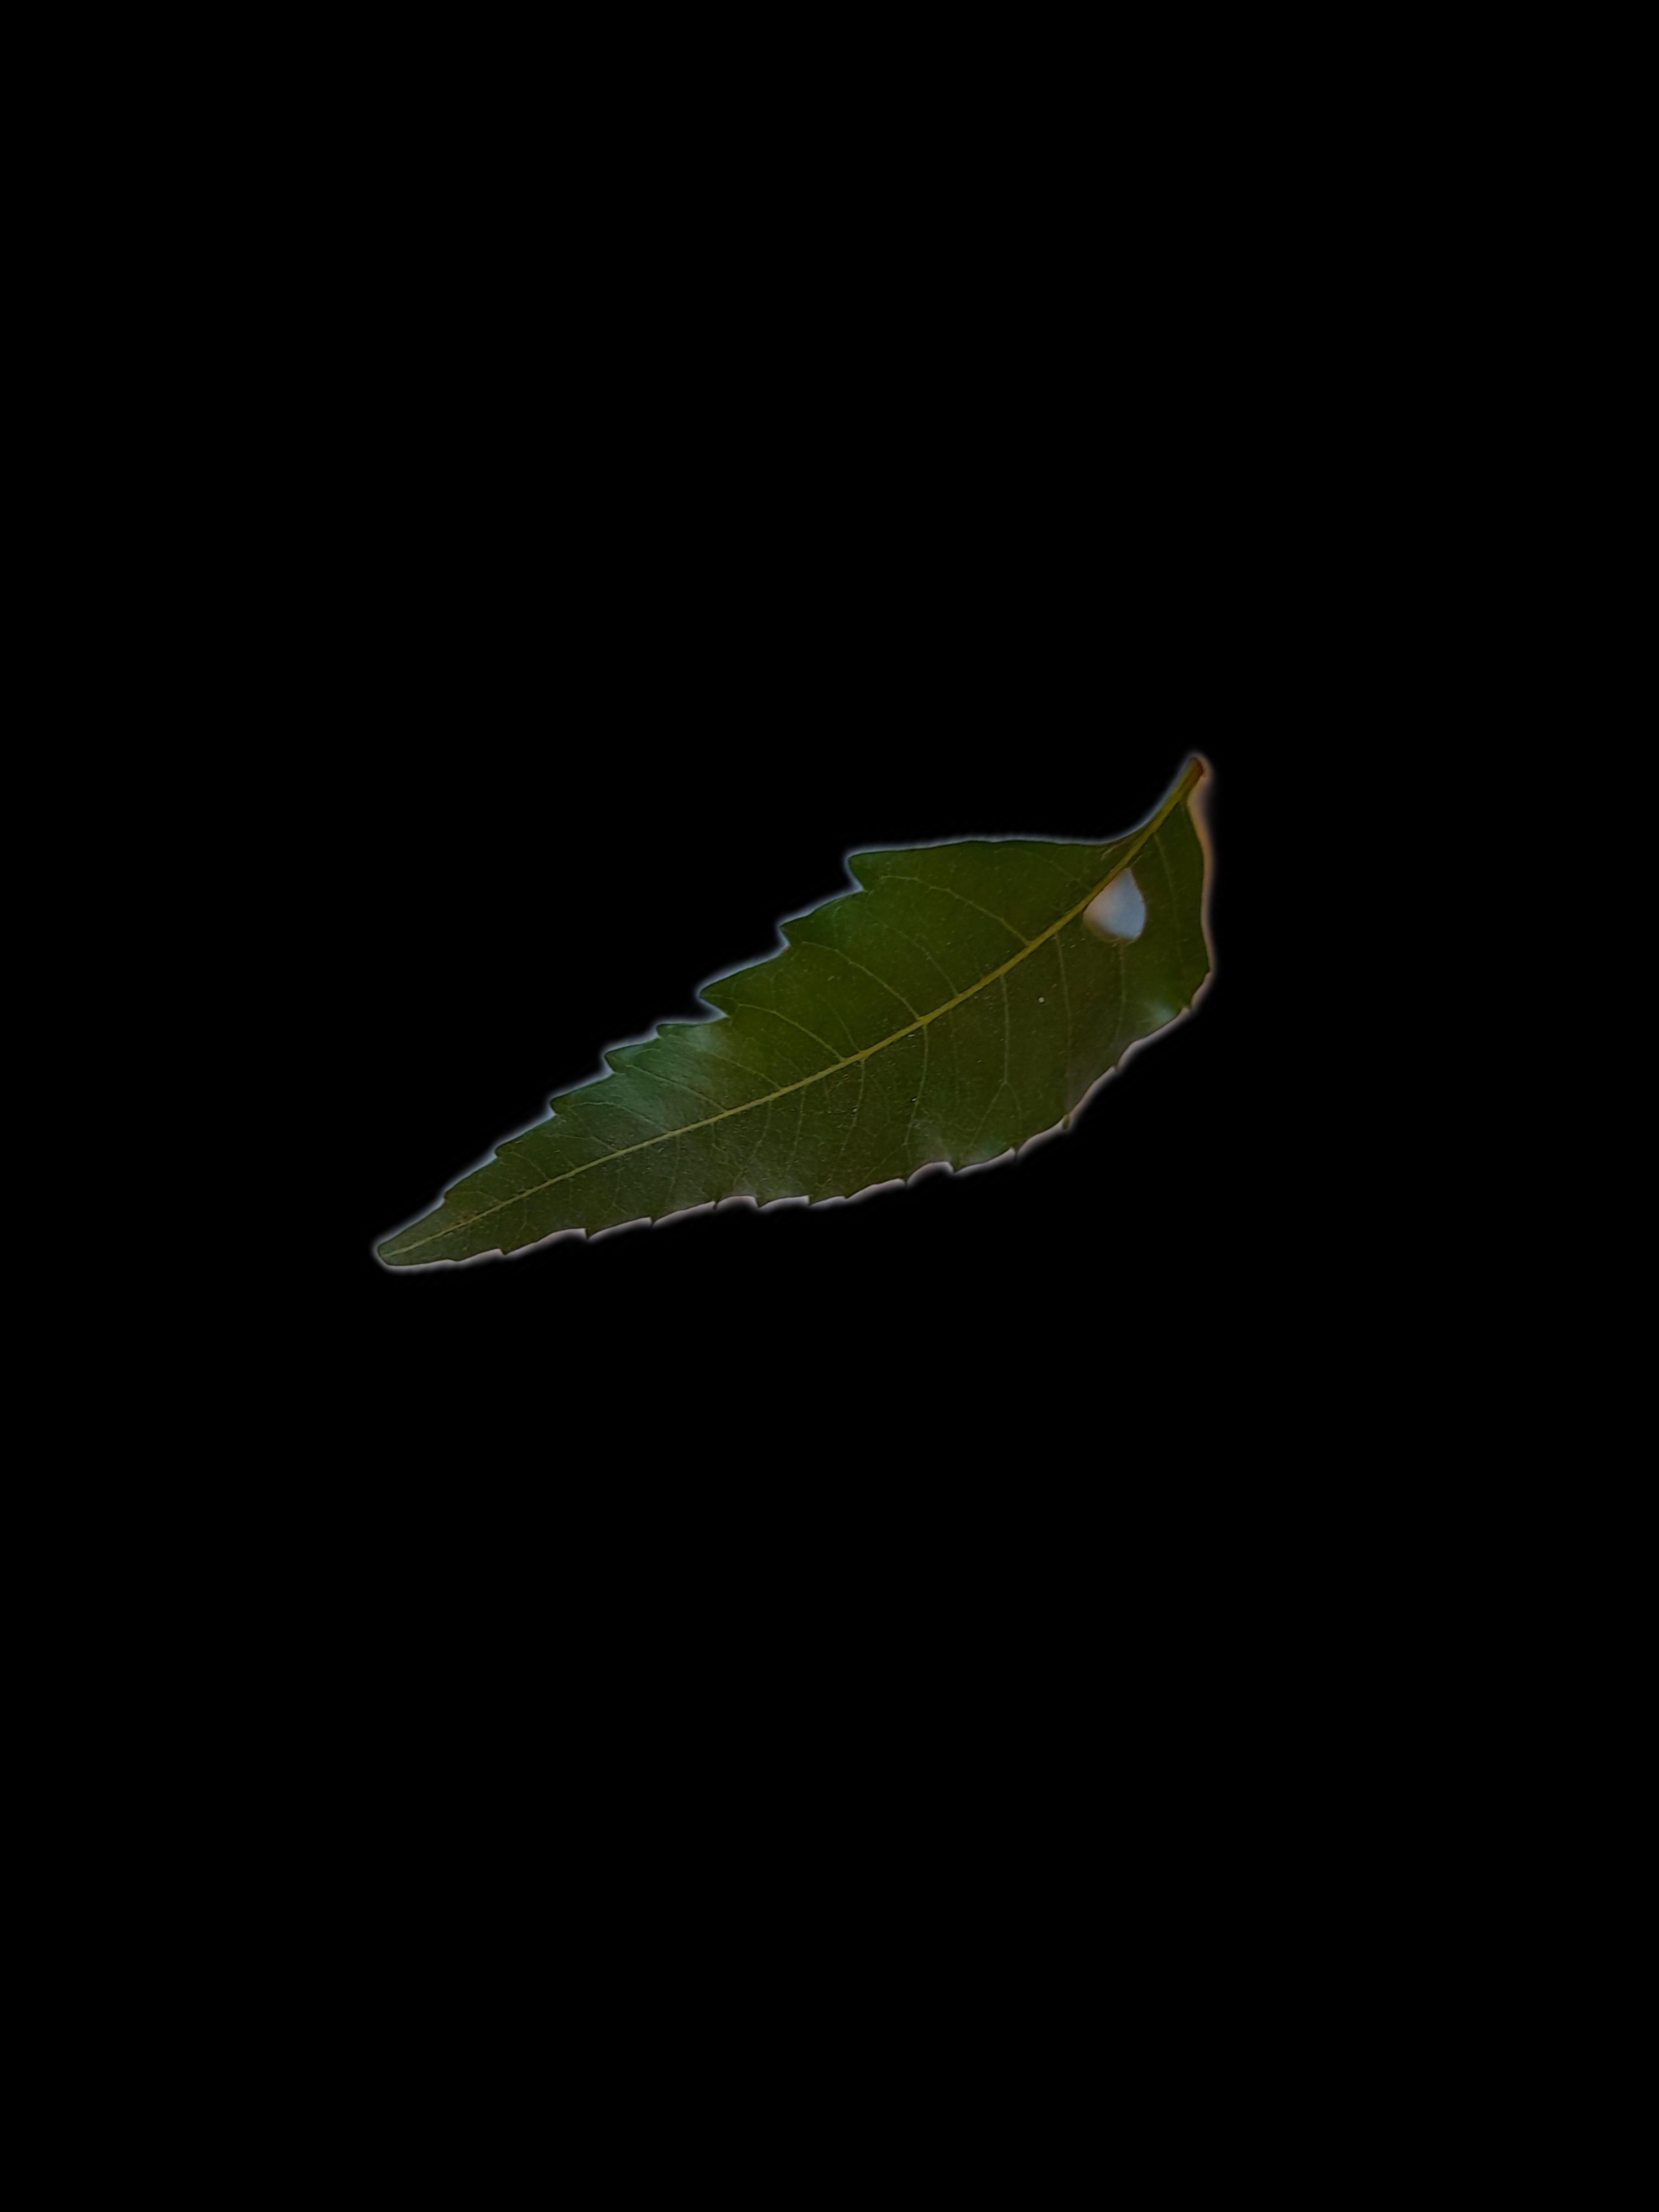
Plant: Neem